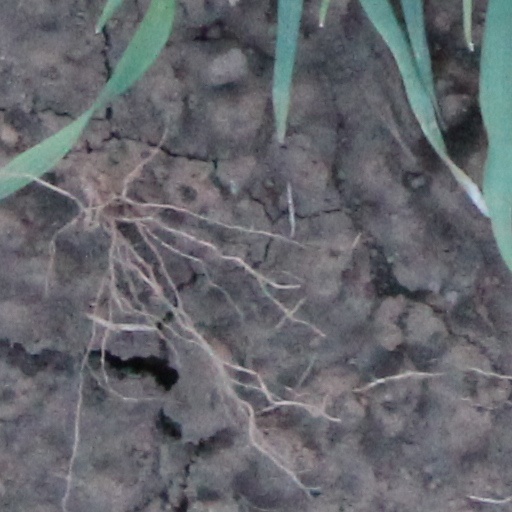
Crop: wheat